The World's News

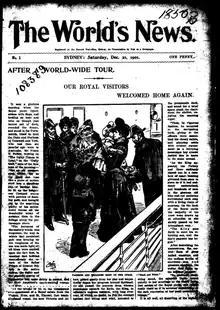
Front cover of "The World's News" on 21 December 1901

This paper has been digitised as part of the Australian Newspapers Digitisation Program project of the National Library of Australia.